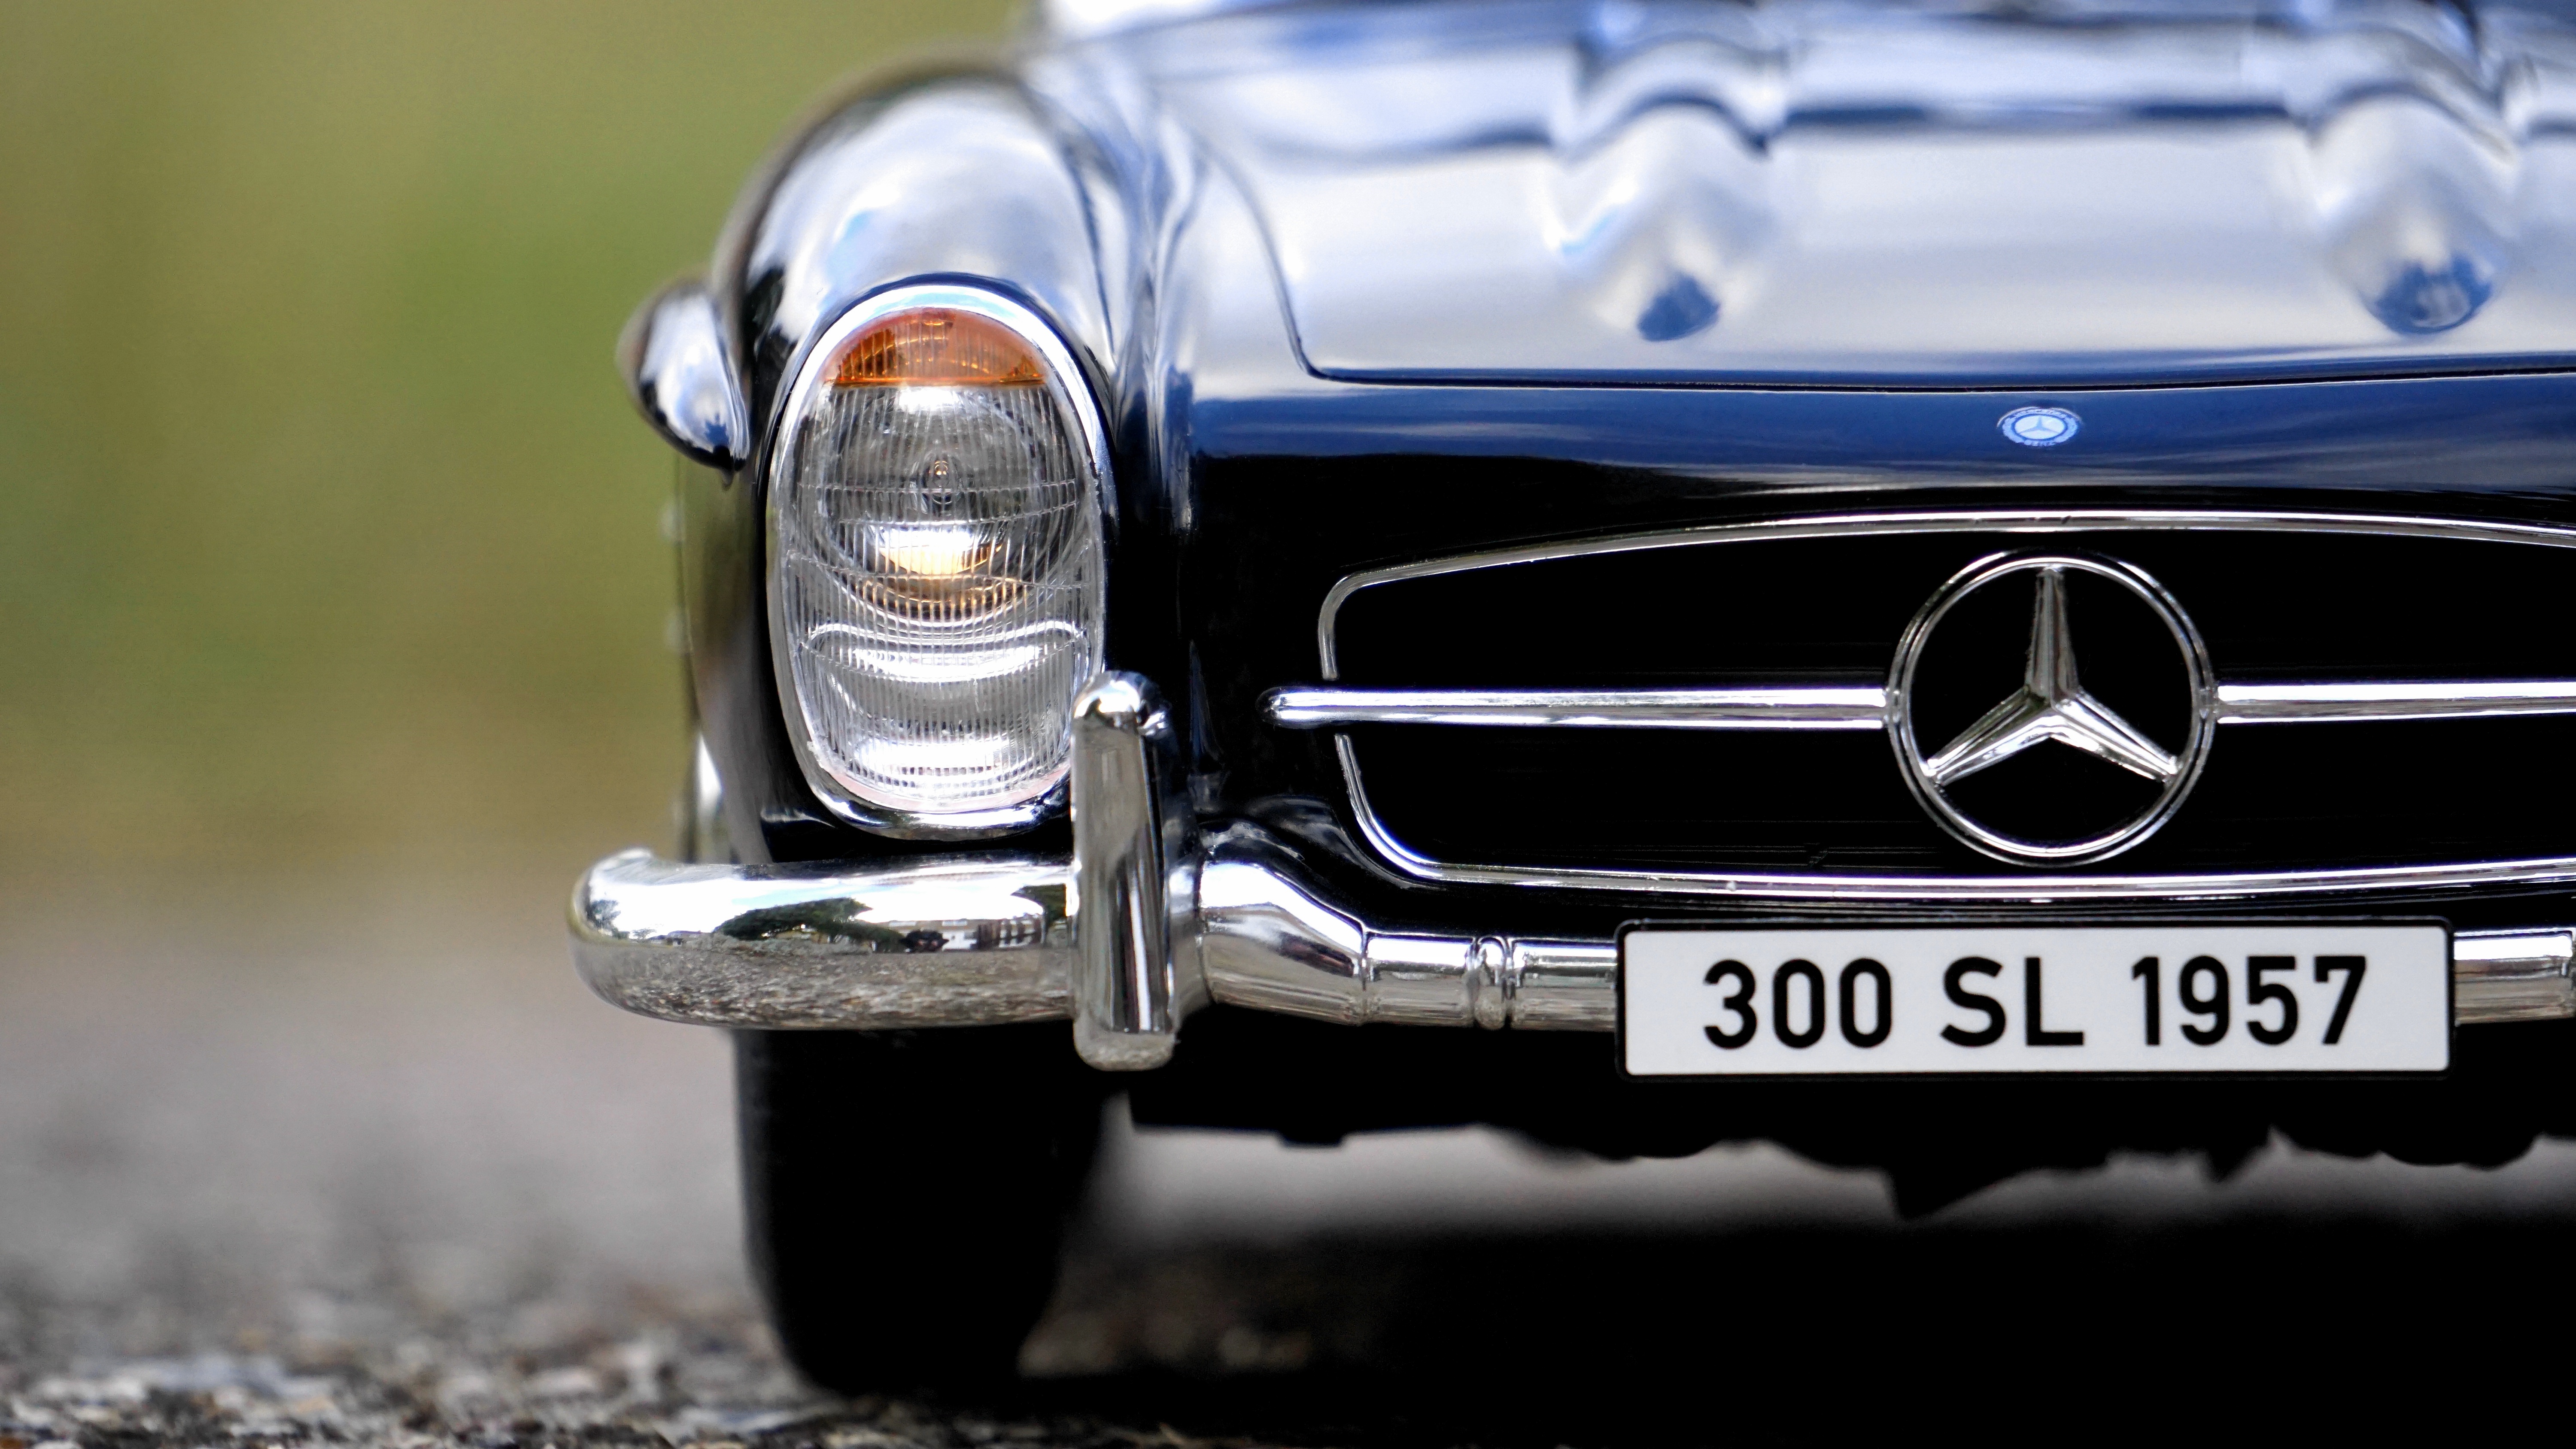
car, vintage, wheel, automobile, retro, old, model, vehicle, symbol, auto, headlight, black, toy, black white, emblem, automotive, sports car, vintage car, bumper, brand, luxury, design, logo, motor, sedan, mercedes, classic, 1957, icon, badge, mercedes benz, 1950s, antique car, limited, 300 sl, insignia, land vehicle, automobile make, automotive exterior, automotive design, luxury vehicle, performance car, mercedes benz 300sl